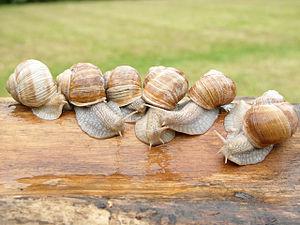
L'héliciculture est l'élevage des escargots comestibles. Le terme dérive de Helix, nom scientifique d'un genre de gastéropodes. Le mot escargotière désigne l'endroit où sont élevés les escargots, élevage effectué par un héliciculteur ou une hélicicultrice.